Mathia Collett

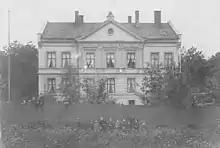
The Ankerian Orphanage

On their anniversary in 1778, the couple founded "the Ankerian orphanage". Orphans, preferably those of higher status families, would be given free housing, meals, and education until their sixteenth birthday. The education consisted of literacy, calculus, geography, history, morals, and religion, and would mostly be taught by students. Due to Mathia's adolescence as an orphan, she would often teach classes herself, and would treat the "foreign and poor children as her own". After their graduation, they would be given clothes and finances. Boys would be given the opportunity to pursue a craft or travel overseas, while girls would be sent to work as maids, or be given comparable work. The orphanage was funded by the couple's immense wealth.